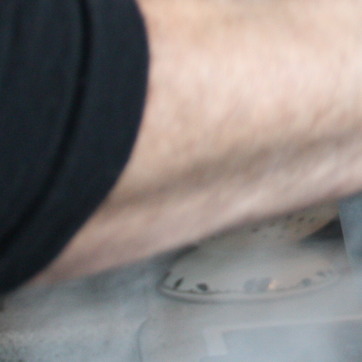
Material: skin